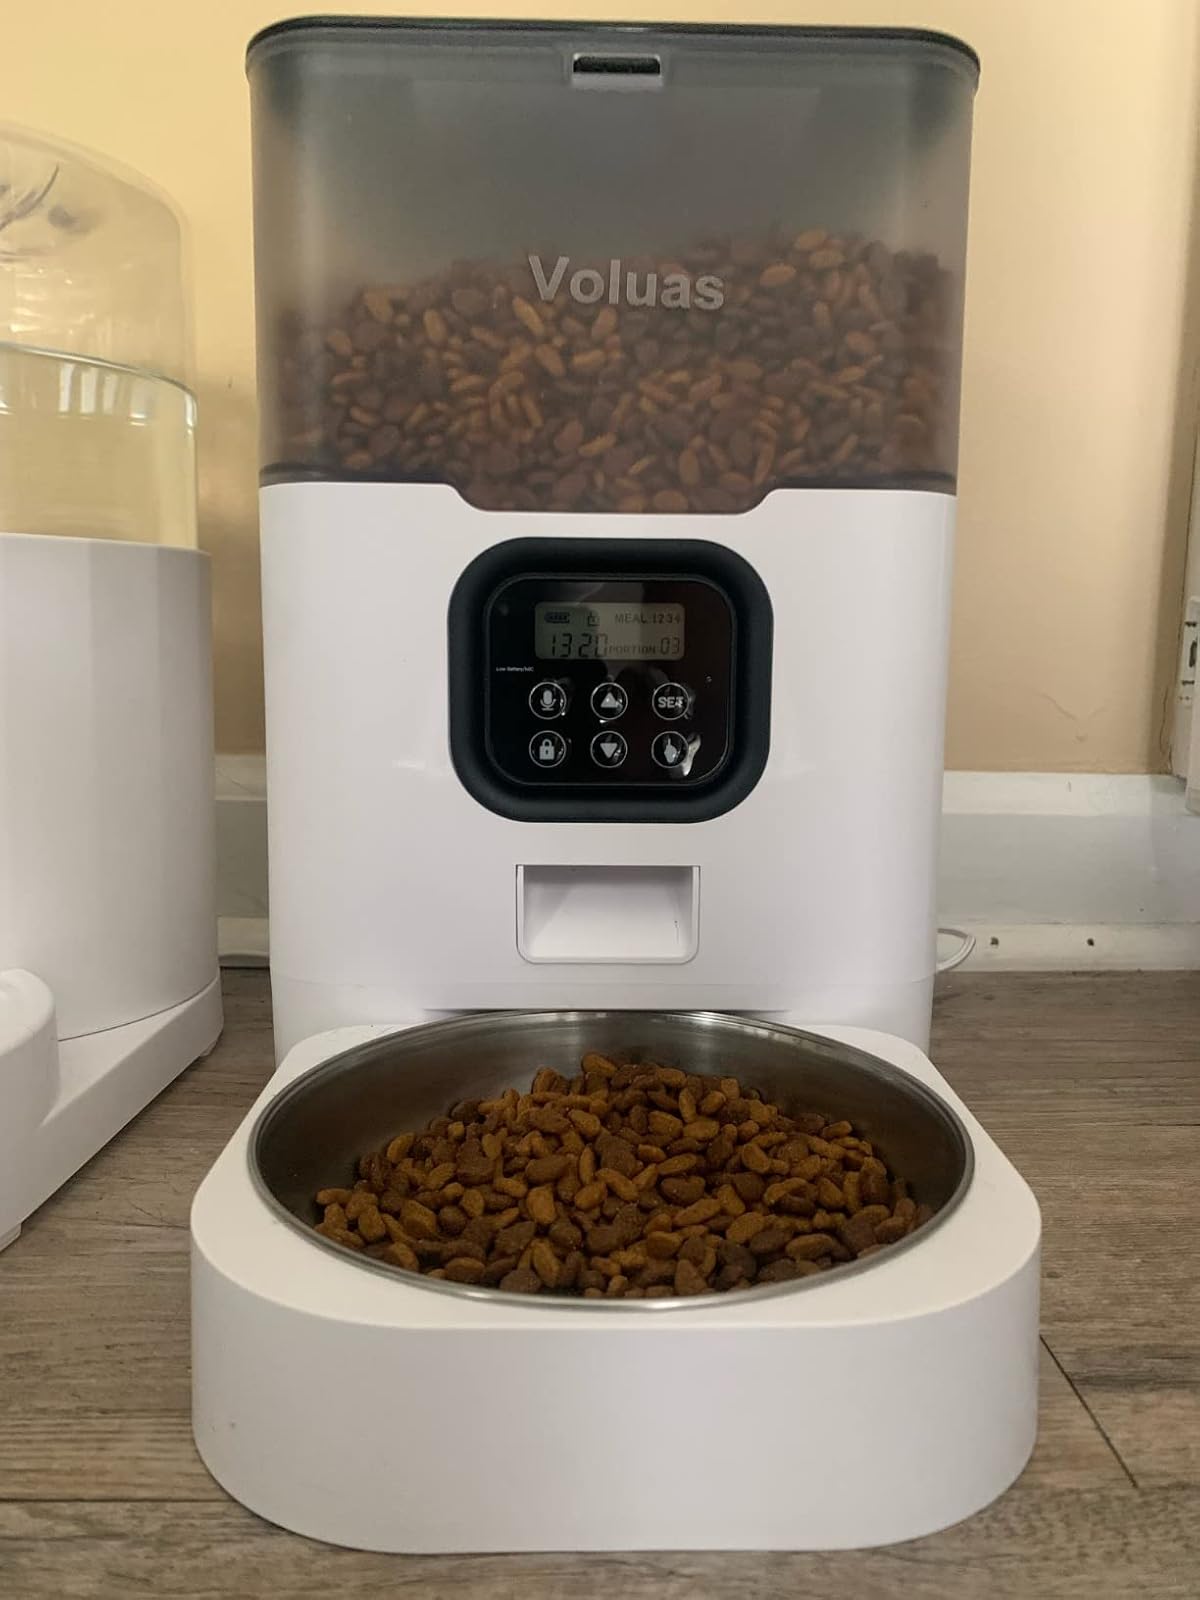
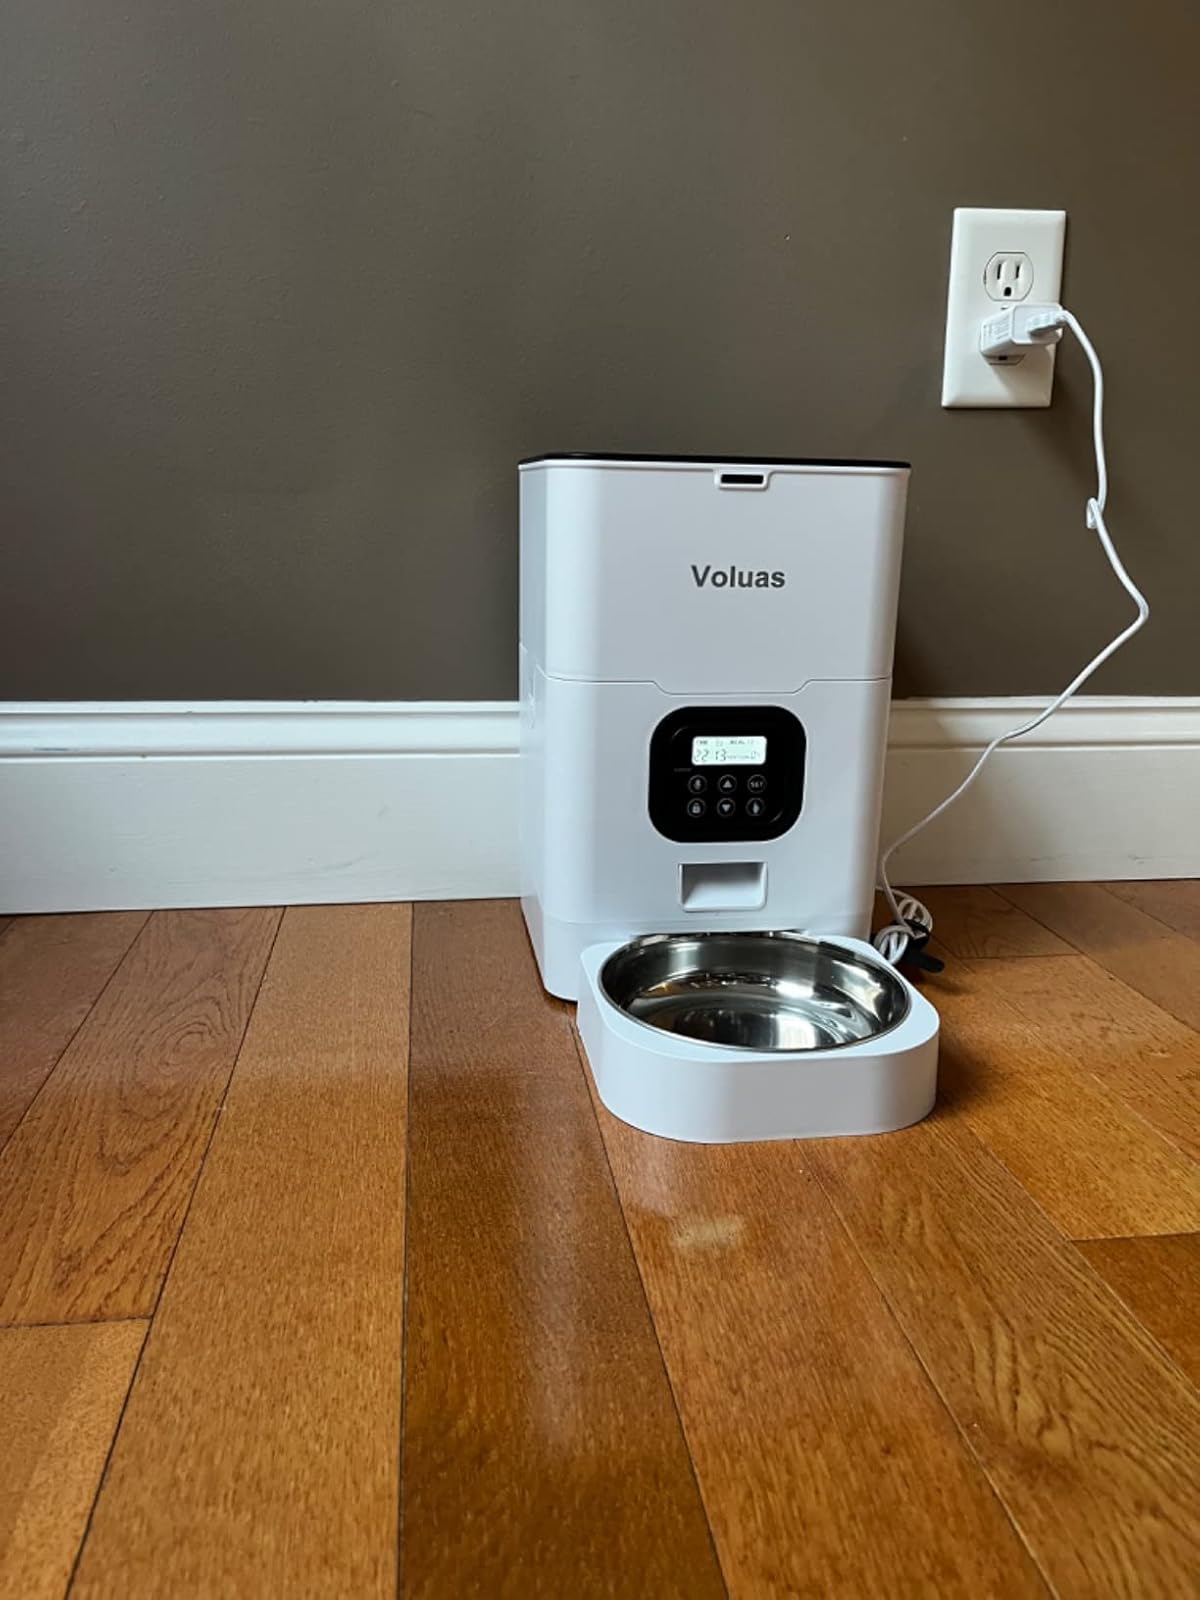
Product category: items_feeder
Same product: no